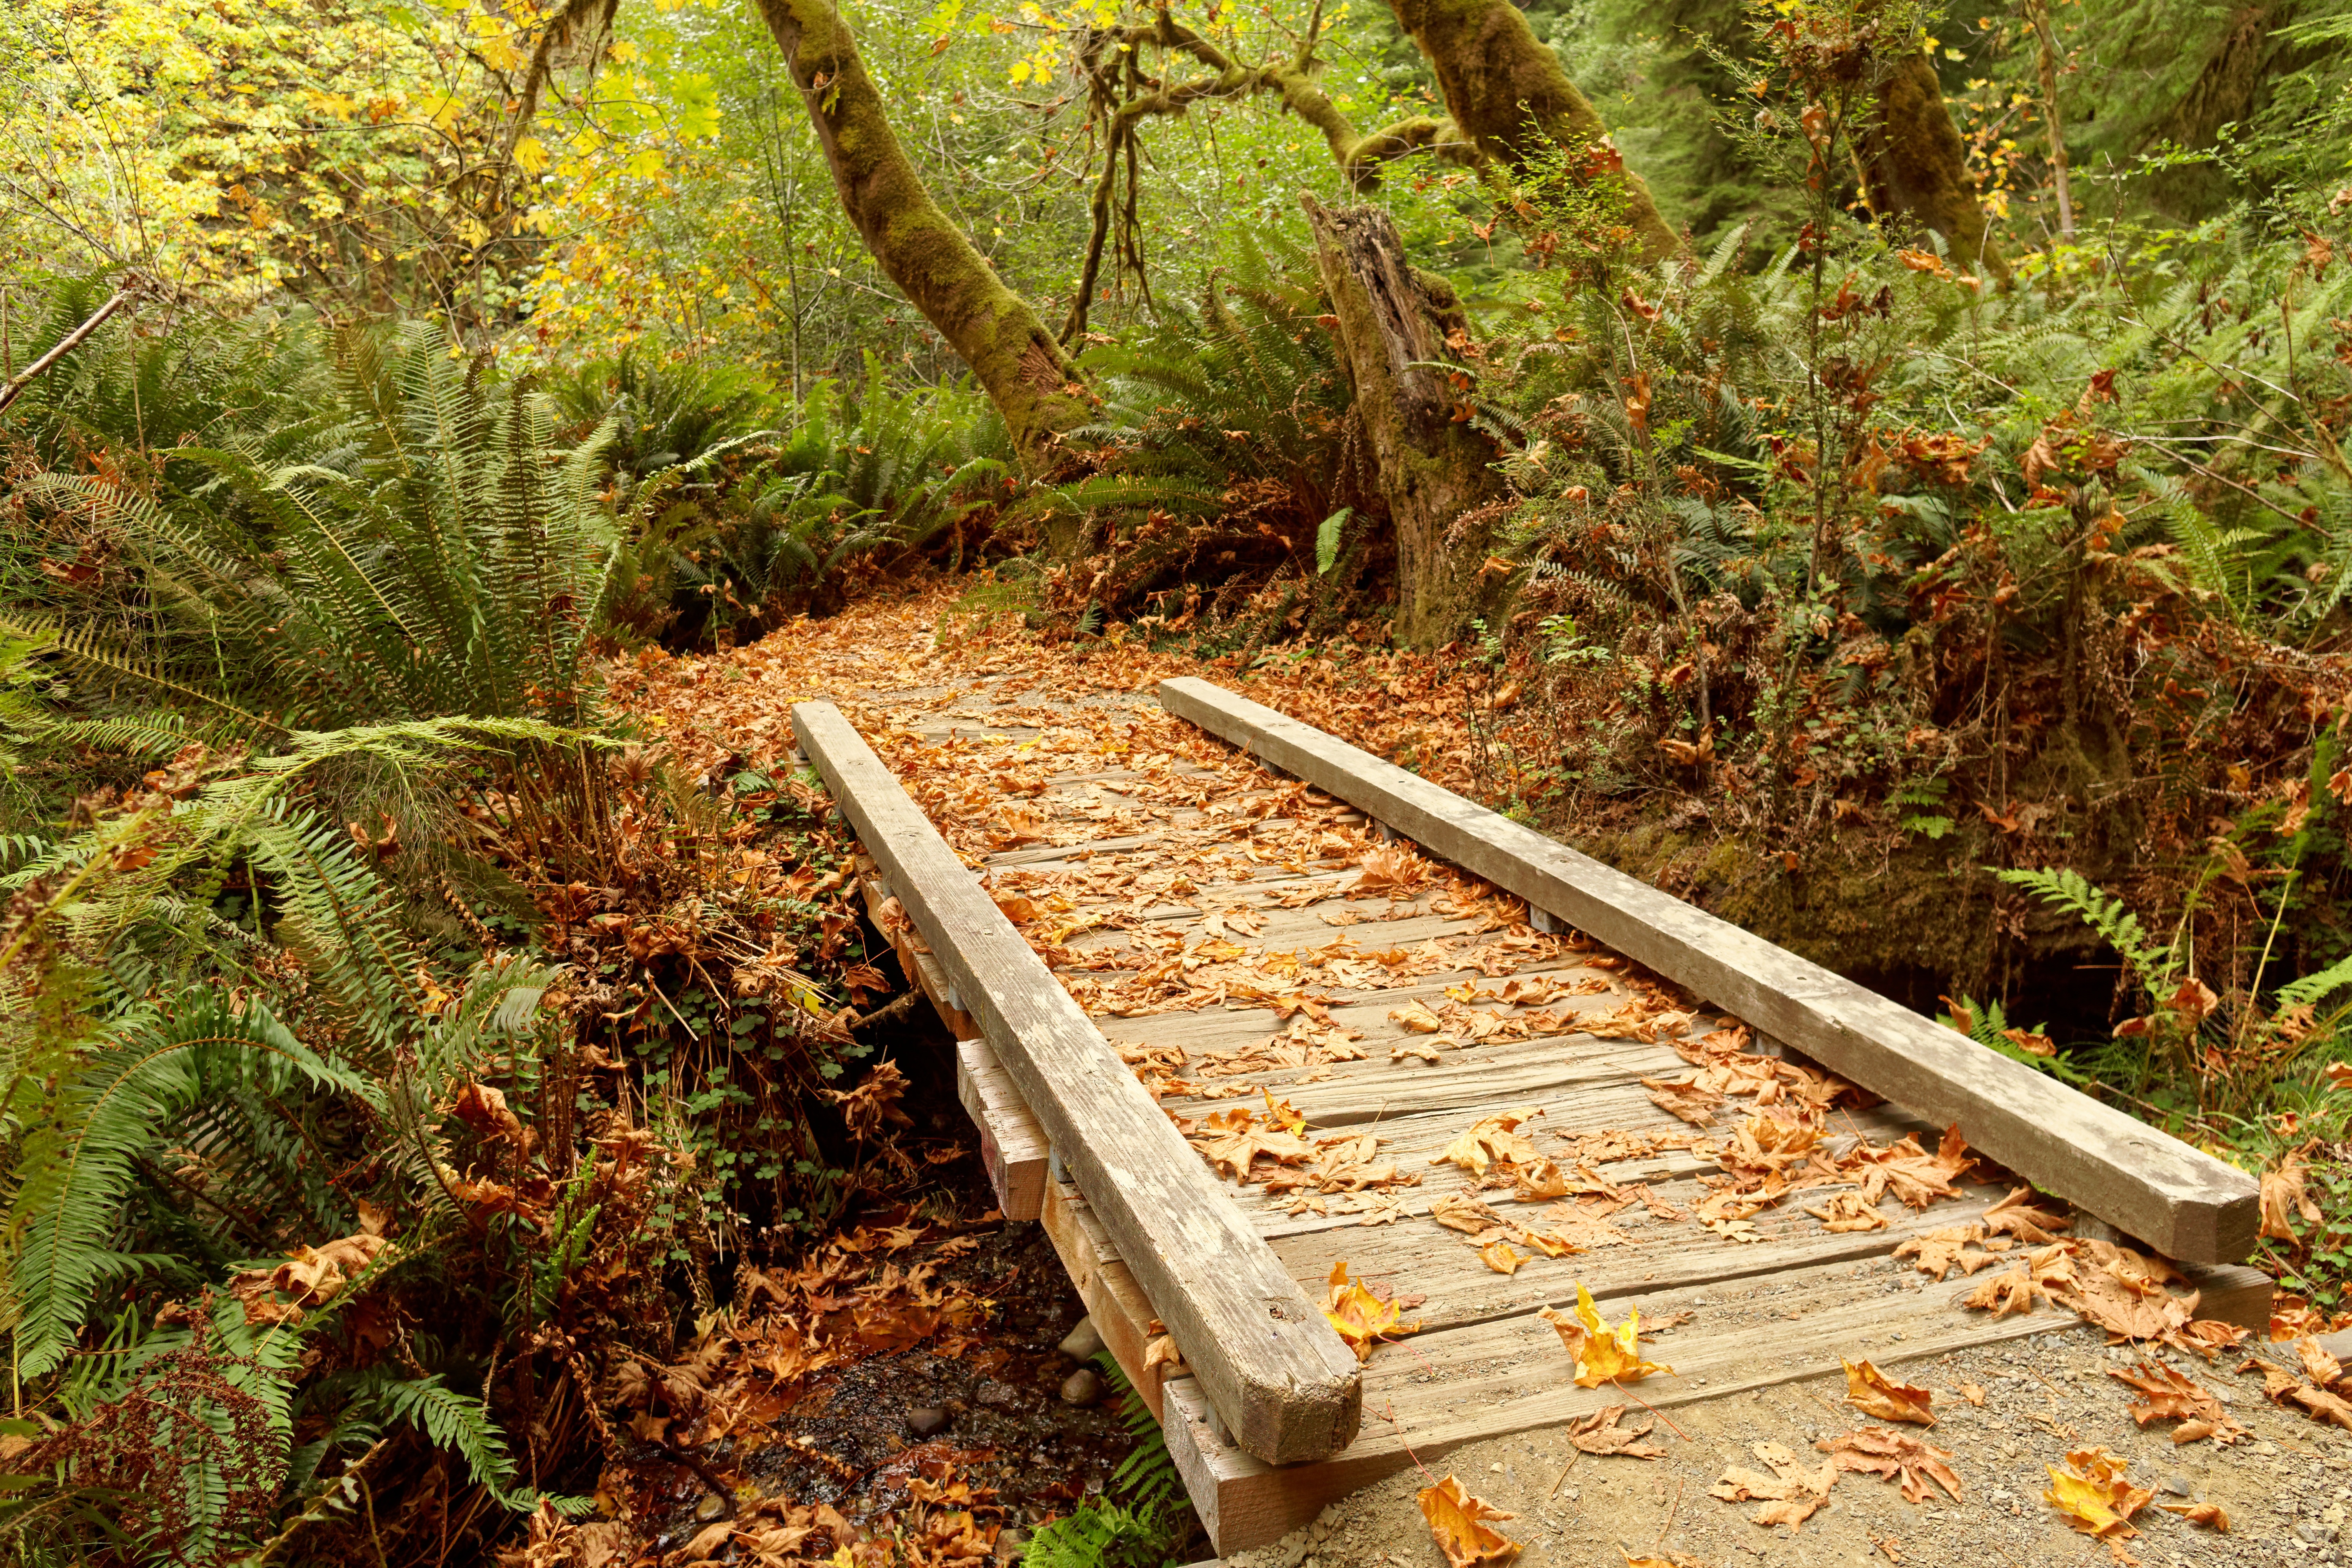
tree, forest, grass, track, trail, leaf, walkway, stream, jungle, autumn, soil, garden, woodland, habitat, natural environment